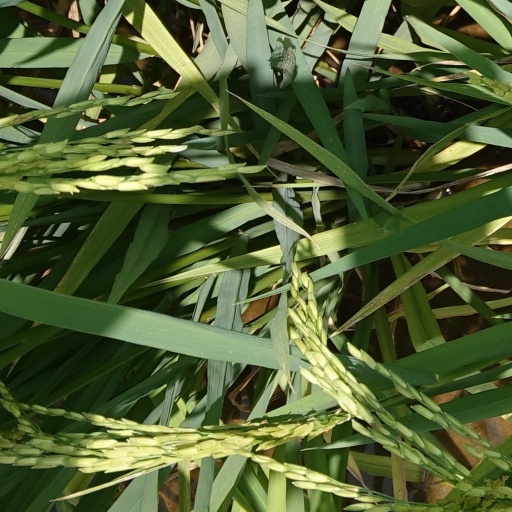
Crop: rice